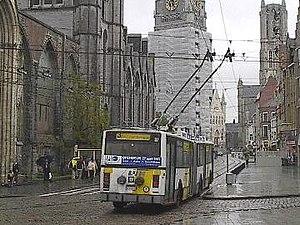
Trolleybus en Gand, Belgique.